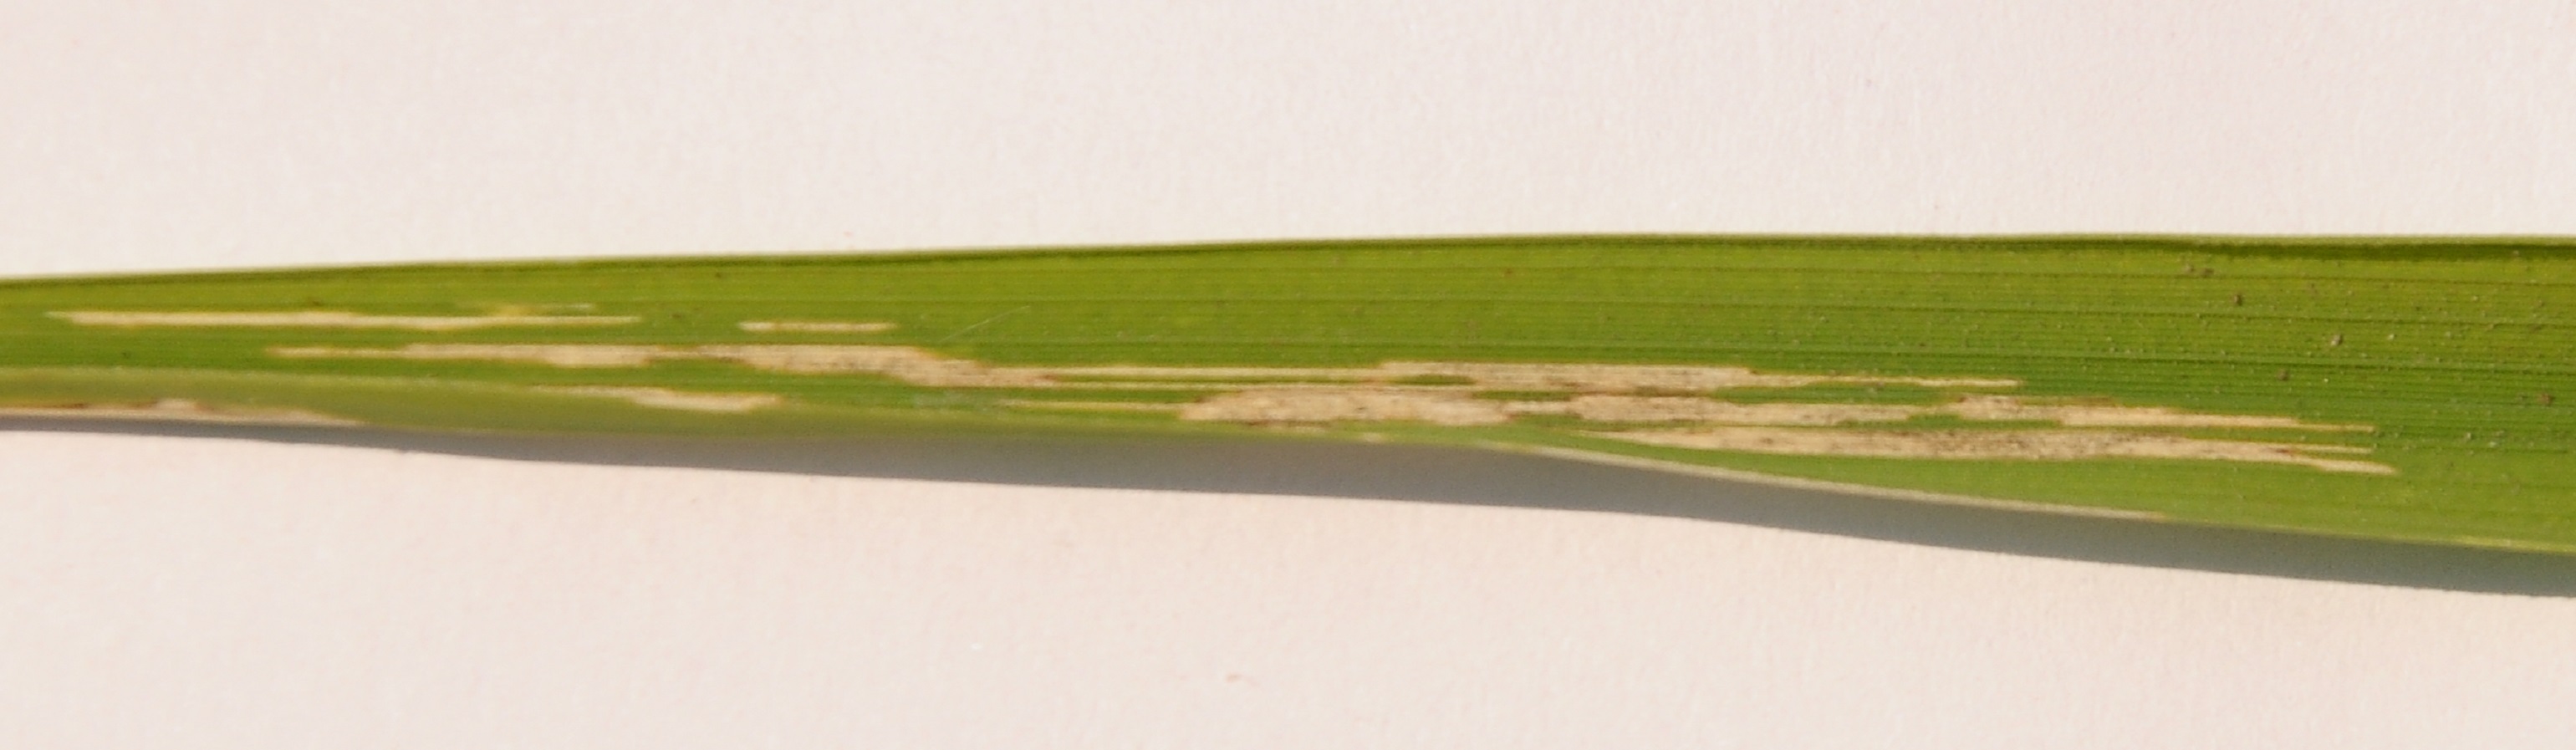
Nhãn: Bệnh Bạc lá (Bacterial leaf blight)